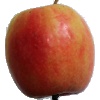
Label: apple_pink_lady